Houston Jiménez

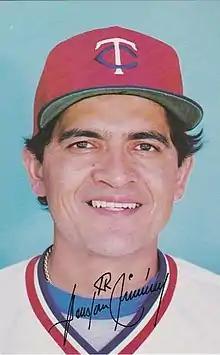
Jiménez with the Minnesota Twins in 1984

Alfonso "Houston" Jiménez González (born 30 October 1957) is a Mexican former professional baseball shortstop and coach who is currently the third base coach for the Dorados de Chihuahua of the Mexican League. Jiménez played in Major League Baseball (MLB) from 1983 to 1988 for the Minnesota Twins, Pittsburgh Pirates, and Cleveland Indians.